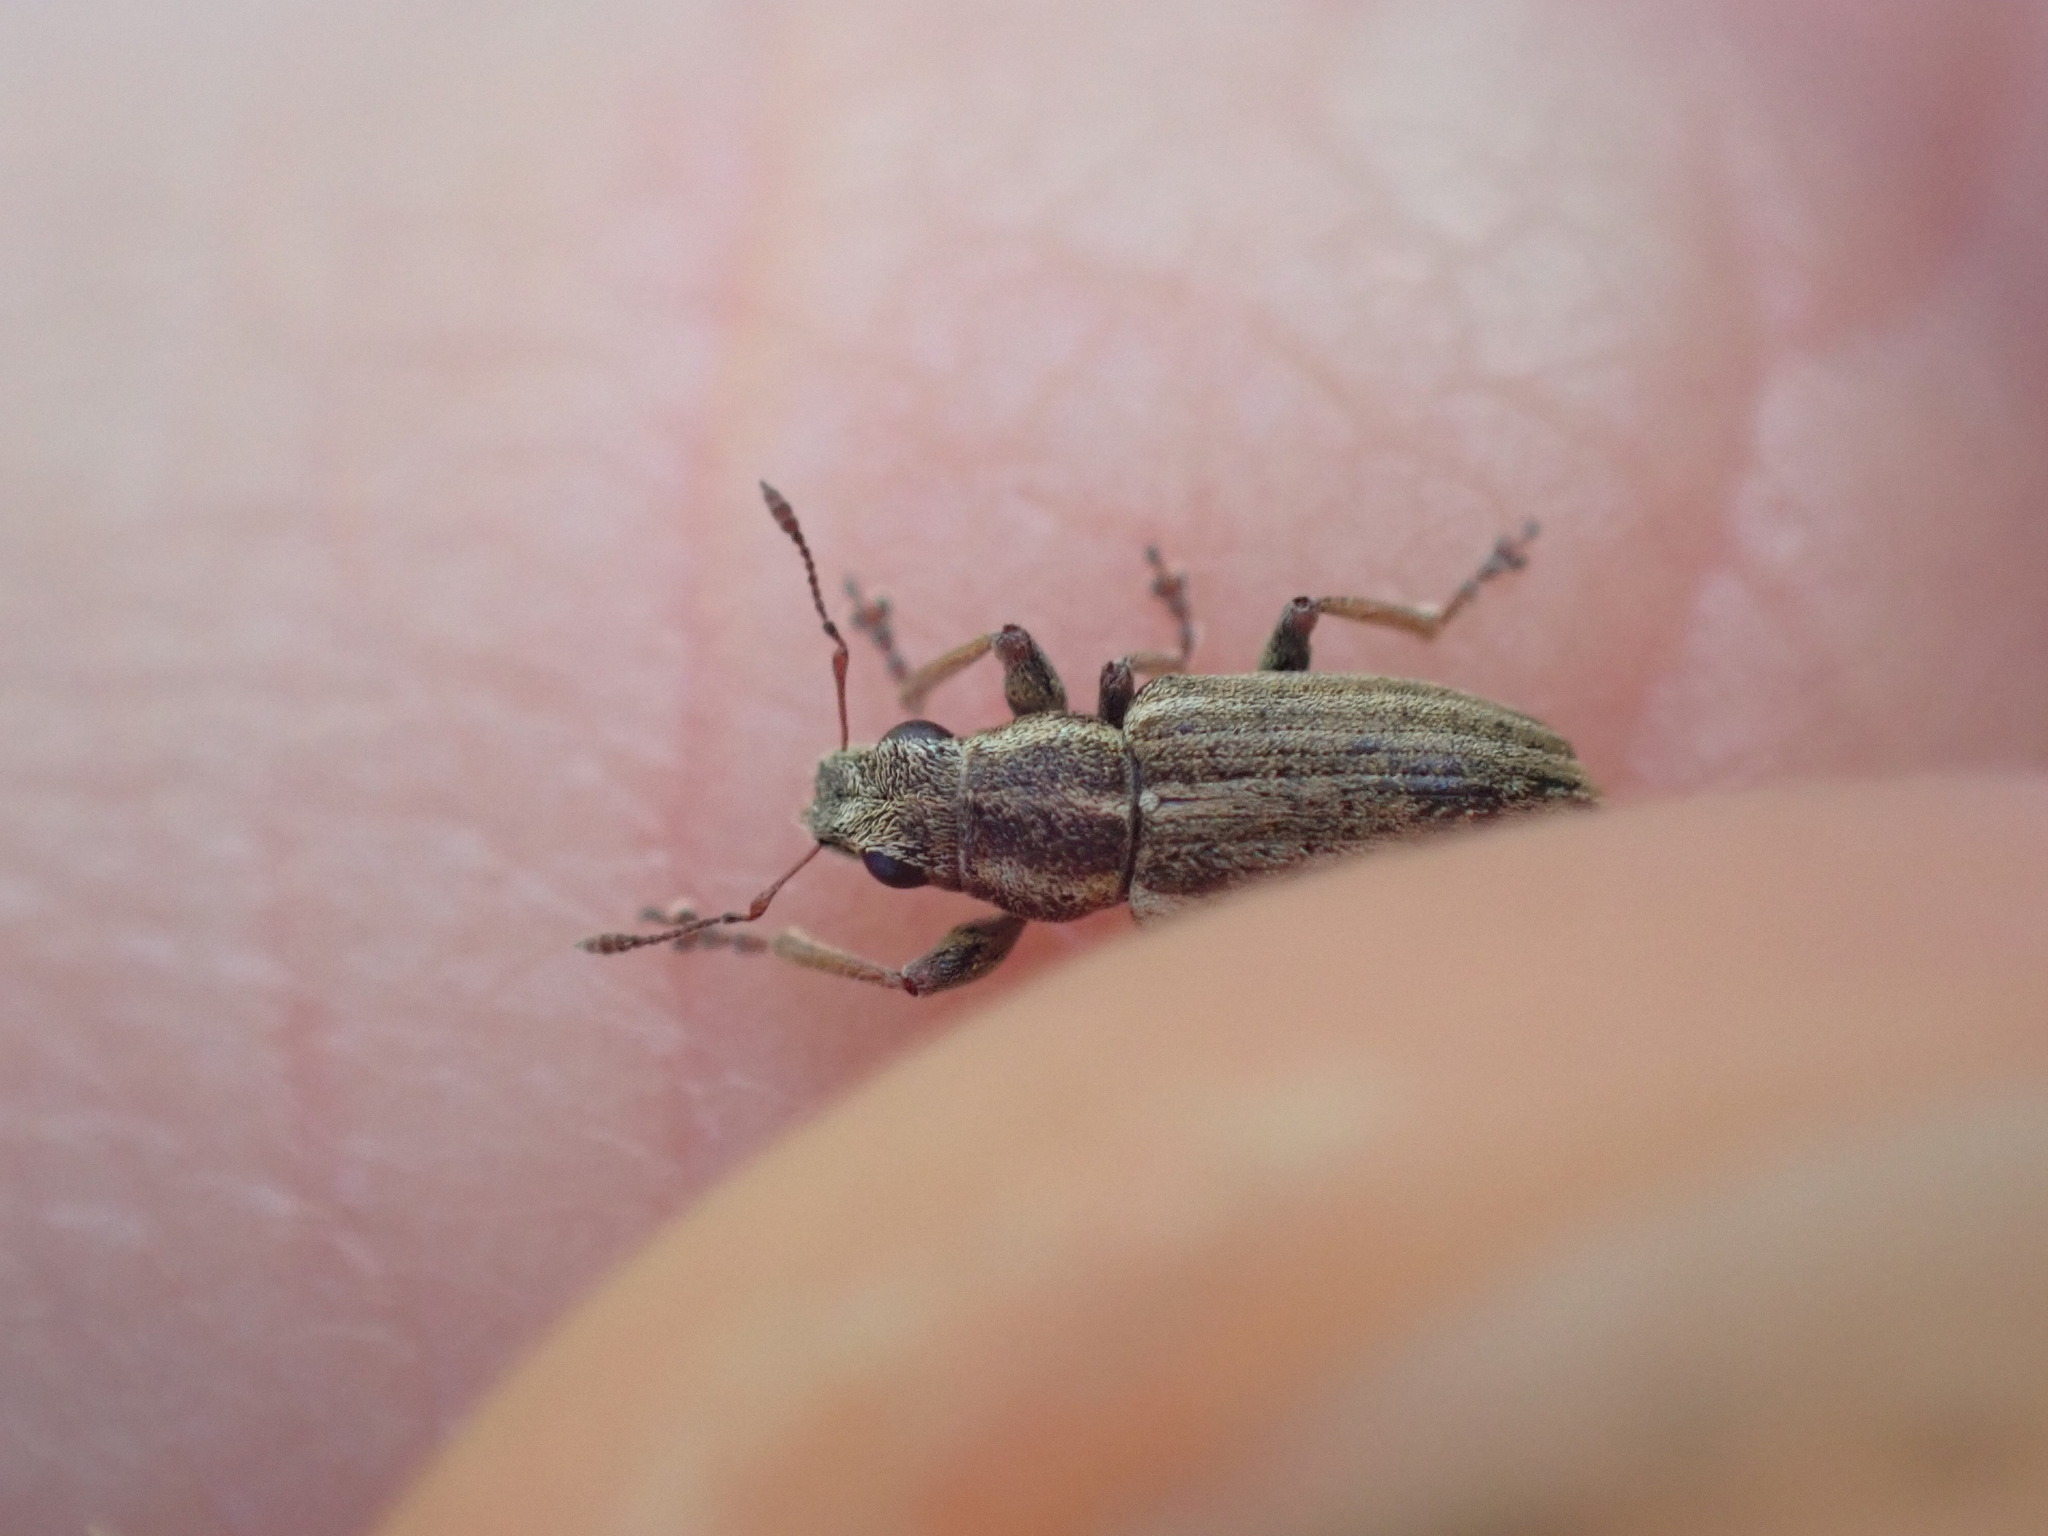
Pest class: pea_leaf_weevil